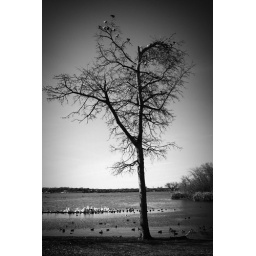
A tree sitting on the bank of White Rock Lake with beautiful bird soaking in the brisk winter air.